Midwestern United States

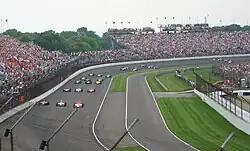
The 2007 Indianapolis 500 at Indianapolis Motor Speedway

Navigable terrain, waterways, and ports spurred an unprecedented construction of transportation infrastructure throughout the region. The region is a global leader in advanced manufacturing and research and development, with significant innovations in both production processes and business organization. John D. Rockefeller's Standard Oil set precedents for centralized pricing, uniform distribution, and controlled product standards through Standard Oil, which started as a consolidated refinery in Cleveland. Cyrus McCormick's Reaper and other manufacturers of agricultural machinery consolidated into International Harvester in Chicago. Andrew Carnegie's steel production integrated large-scale open-hearth and Bessemer processes into the world's most efficient and profitable mills. The largest, most comprehensive monopoly in the world, United States Steel, consolidated steel production throughout the region. Many of the world's largest employers began in the Great Lakes region.